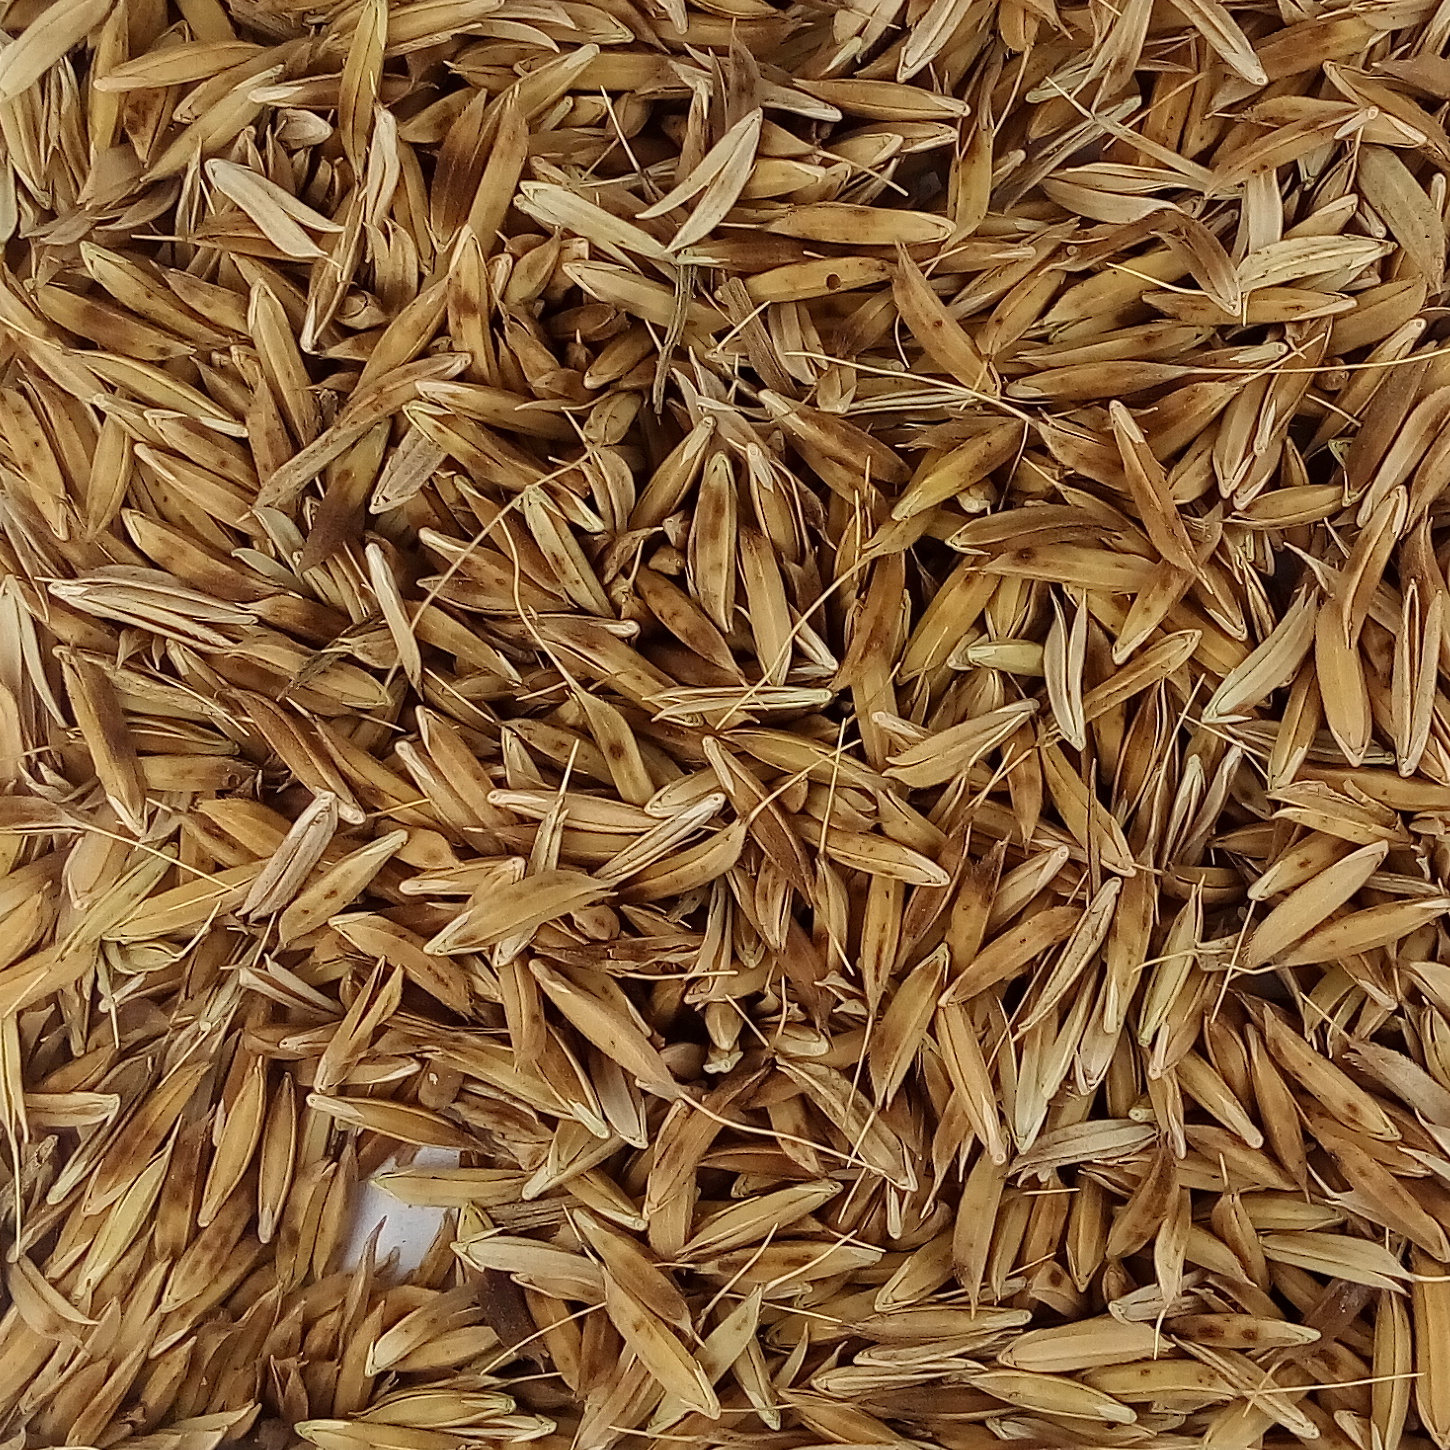
Rice seed variety: DHBT_3